I. M. Pei

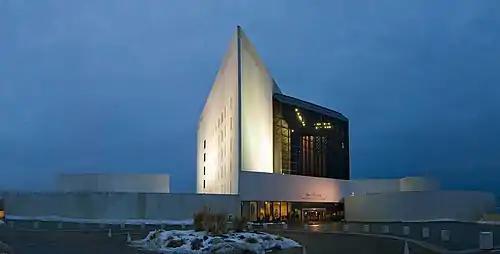
Pei considered the John F. Kennedy Library "the most important commission" in his life.

Pei was able to return to hands-on design when he was approached in 1961 by Walter Orr Roberts to design the new Mesa Laboratory for the National Center for Atmospheric Research outside Boulder, Colorado. The project differed from Pei's earlier urban work because it rested in an open area in the foothills of the Rocky Mountains. He drove around the region with his wife, visiting assorted buildings and surveying the natural environs. He was impressed by the United States Air Force Academy in Colorado Springs, but felt it was "detached from nature".